Alinda

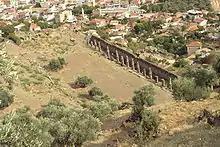
Agora of Alinda

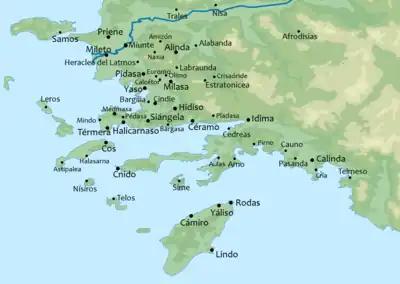
Map of ancient cities of Caria

Alinda was an inland city and bishopric in ancient Caria, in Asia Minor (Anatolia). Modern scholars identify Alinda with the Hellenistic foundation of Alexandria ad Latmum (Ἀλεξάνδρεια πρὸς τῷ Λάτμῳ) noted by Stephanus of Byzantium.